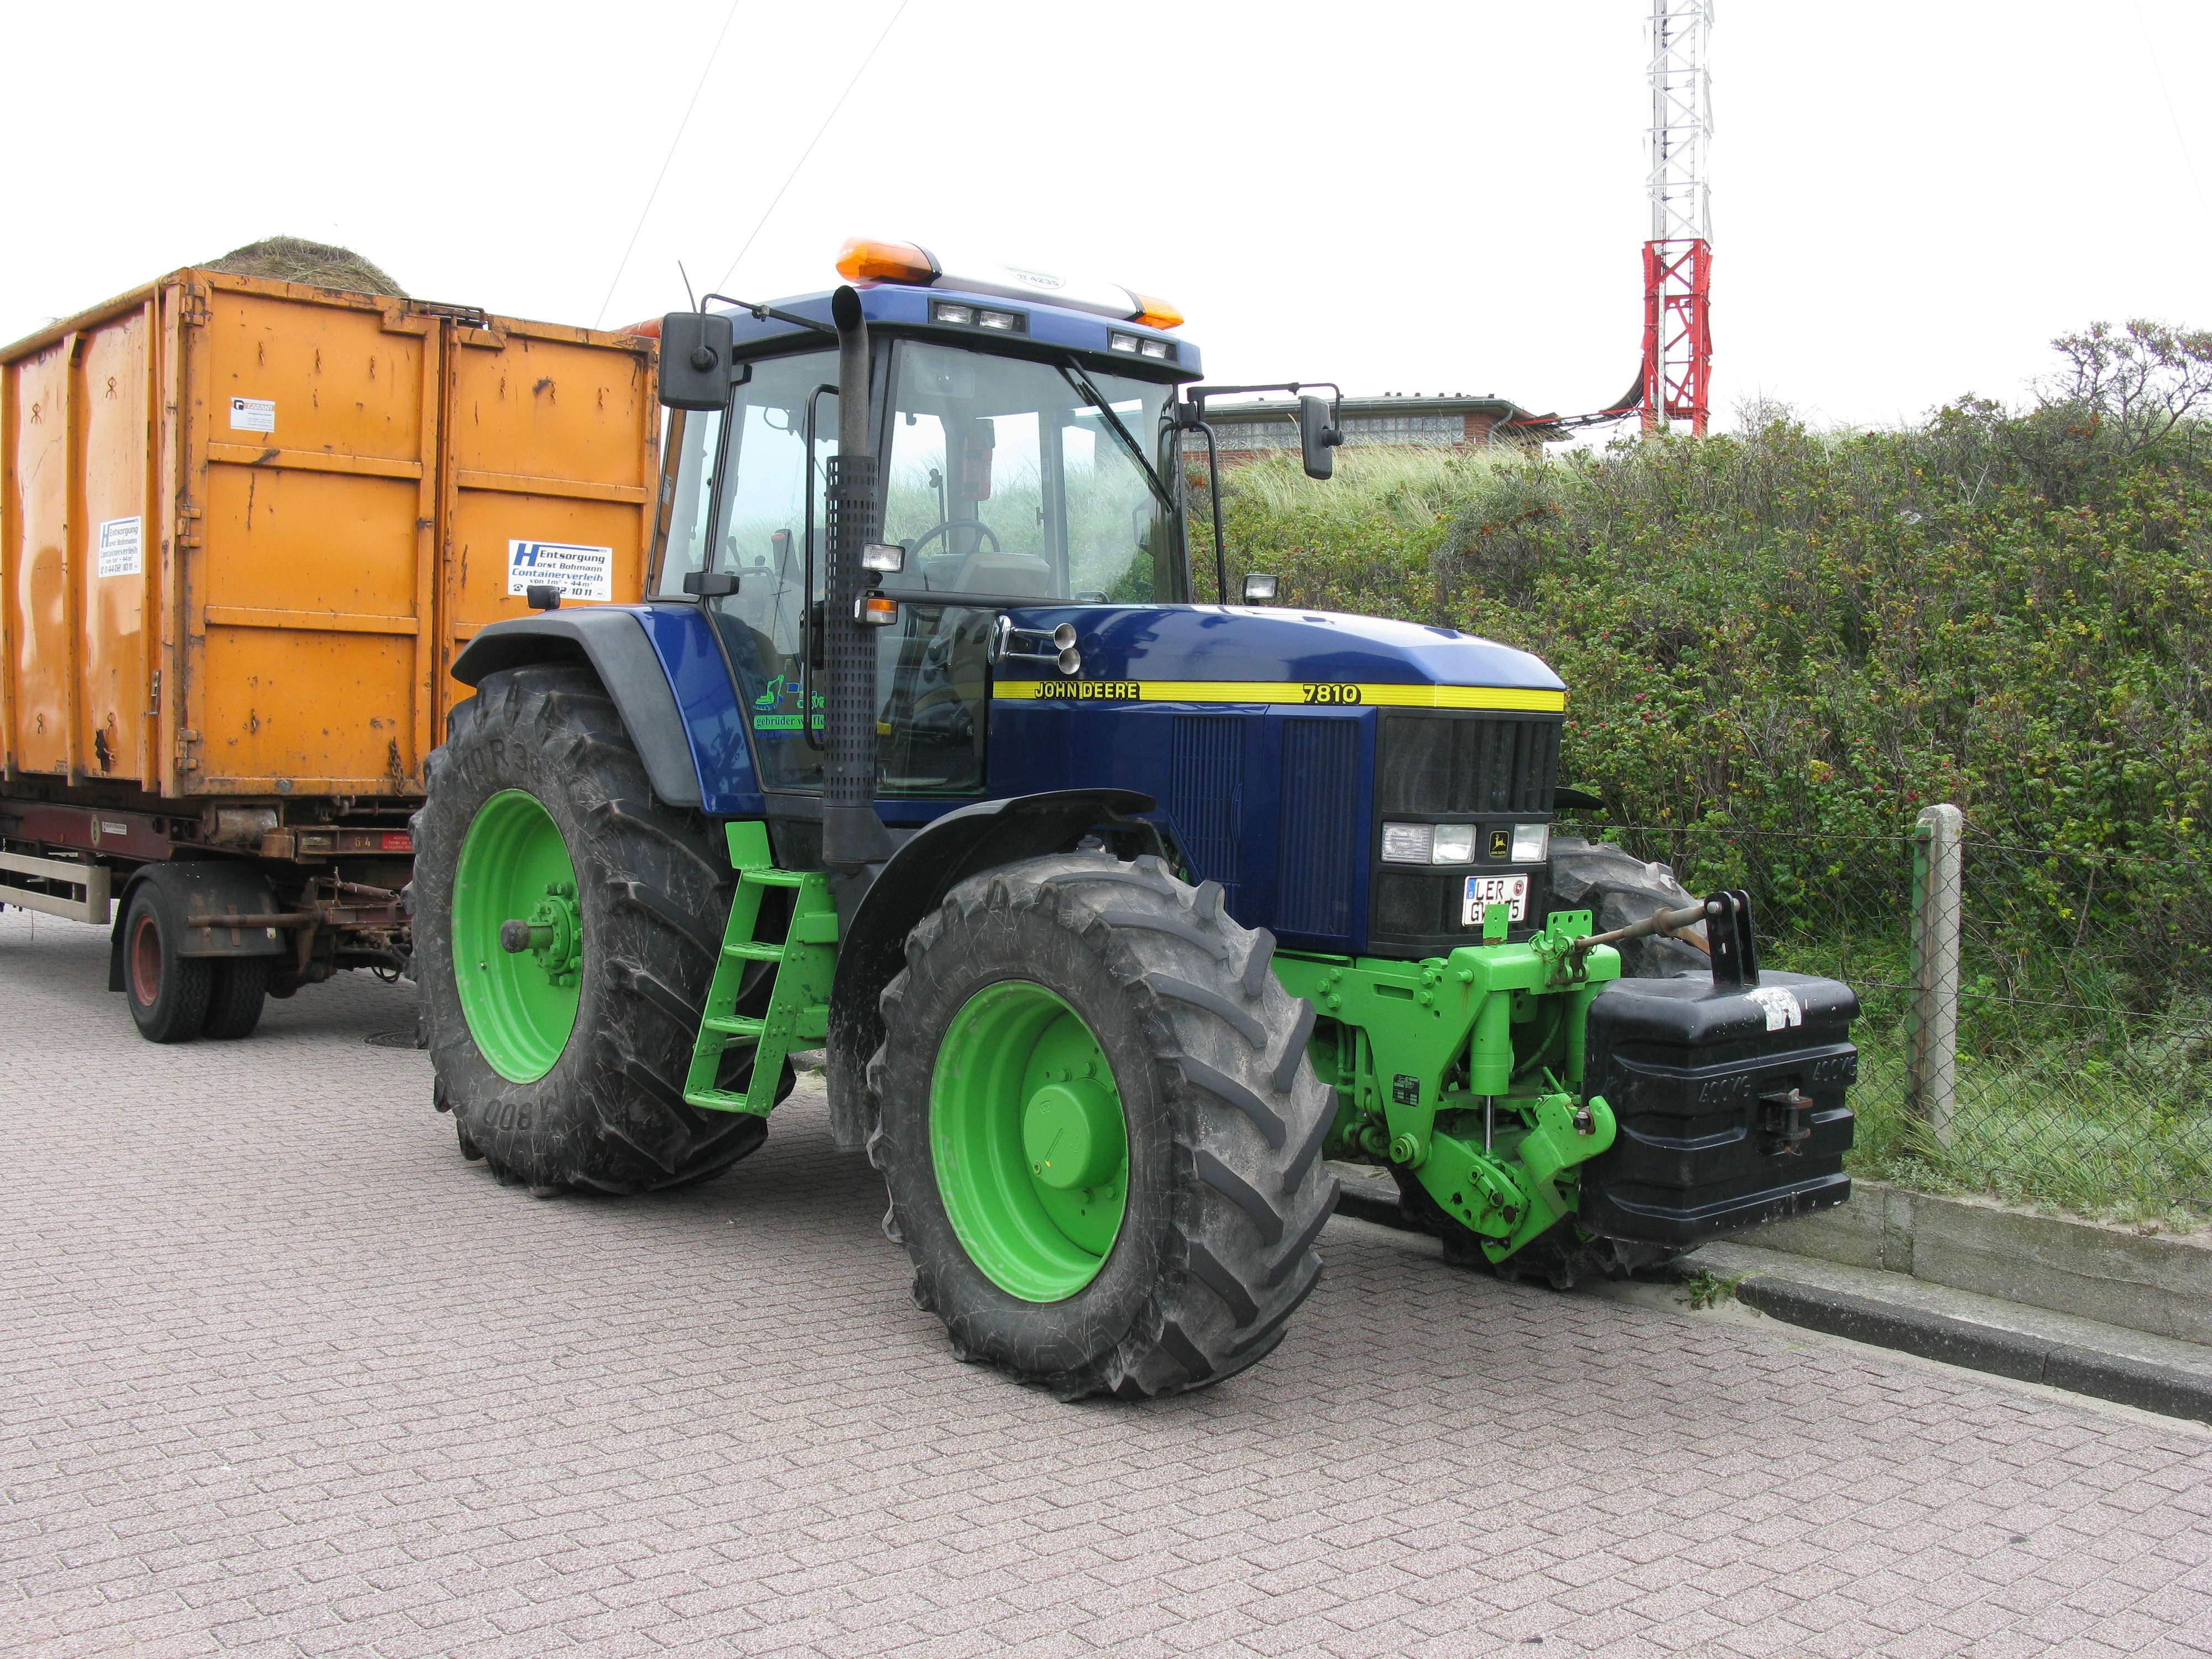
tractor, asphalt, vehicle, agriculture, wheels, agricultural machinery, construction equipment, land vehicle, john deere, light commercial vehicle, community workers